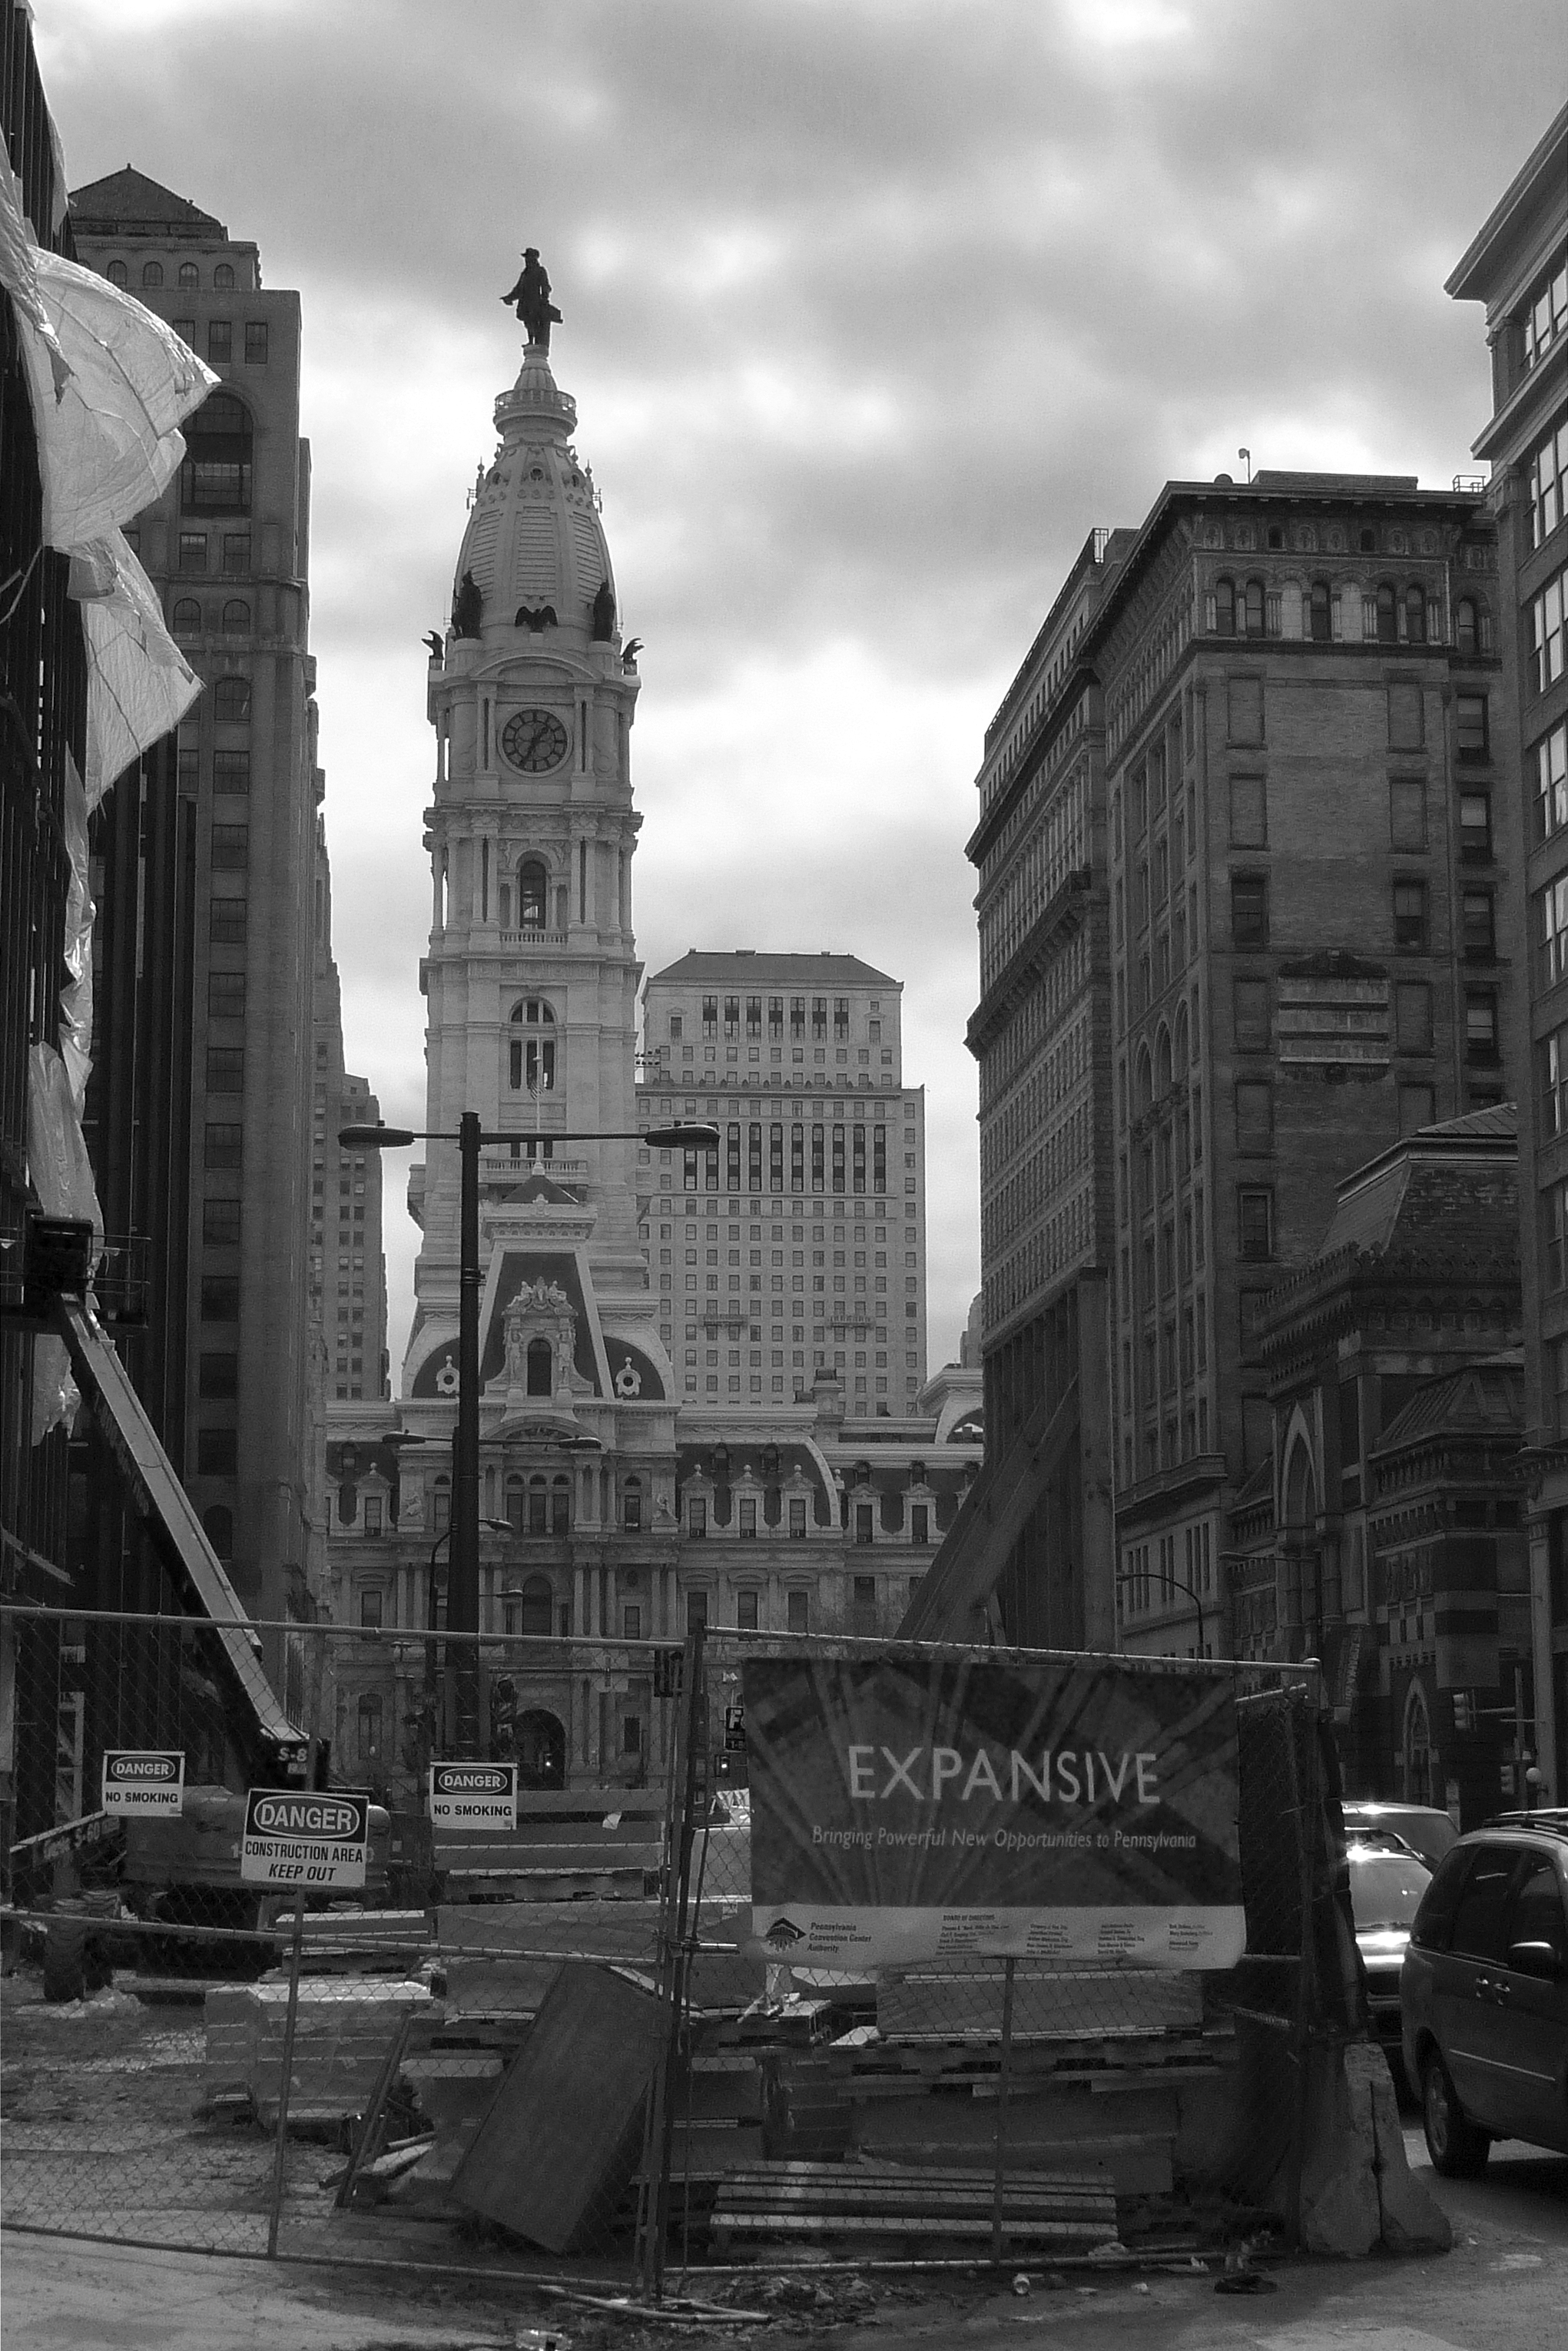
black and white, architecture, road, skyline, street, photography, city, skyscraper, cityscape, downtown, usa, landmark, black, monochrome, streetphotography, bw, blackandwhite, blackwhite, infrastructure, sw, schwarzweiss, schwarzweis, us, schwarzweissfotografie, schwarzweisfotografie, amerika, philadelphia, metropolis, urban area, monochrome photography, human settlement